Enno Stephan

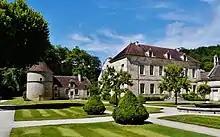
Abbey of Fontenay

Injured, he spent several weeks in a prisoner of war camp before being sent as a civilian worker to a farm at the Abbey of Fontenay in France for three years. On leave in February 1948, he was at his grandmother's home when she was interviewed by a war reporter who was a friend of his father. After reading the resulting article, which appeared while he was still in Germany, he realised that he could do that sort of work. Back in France, he prepared some sample articles that his father sent to various publications resulting in two sheets being printed.